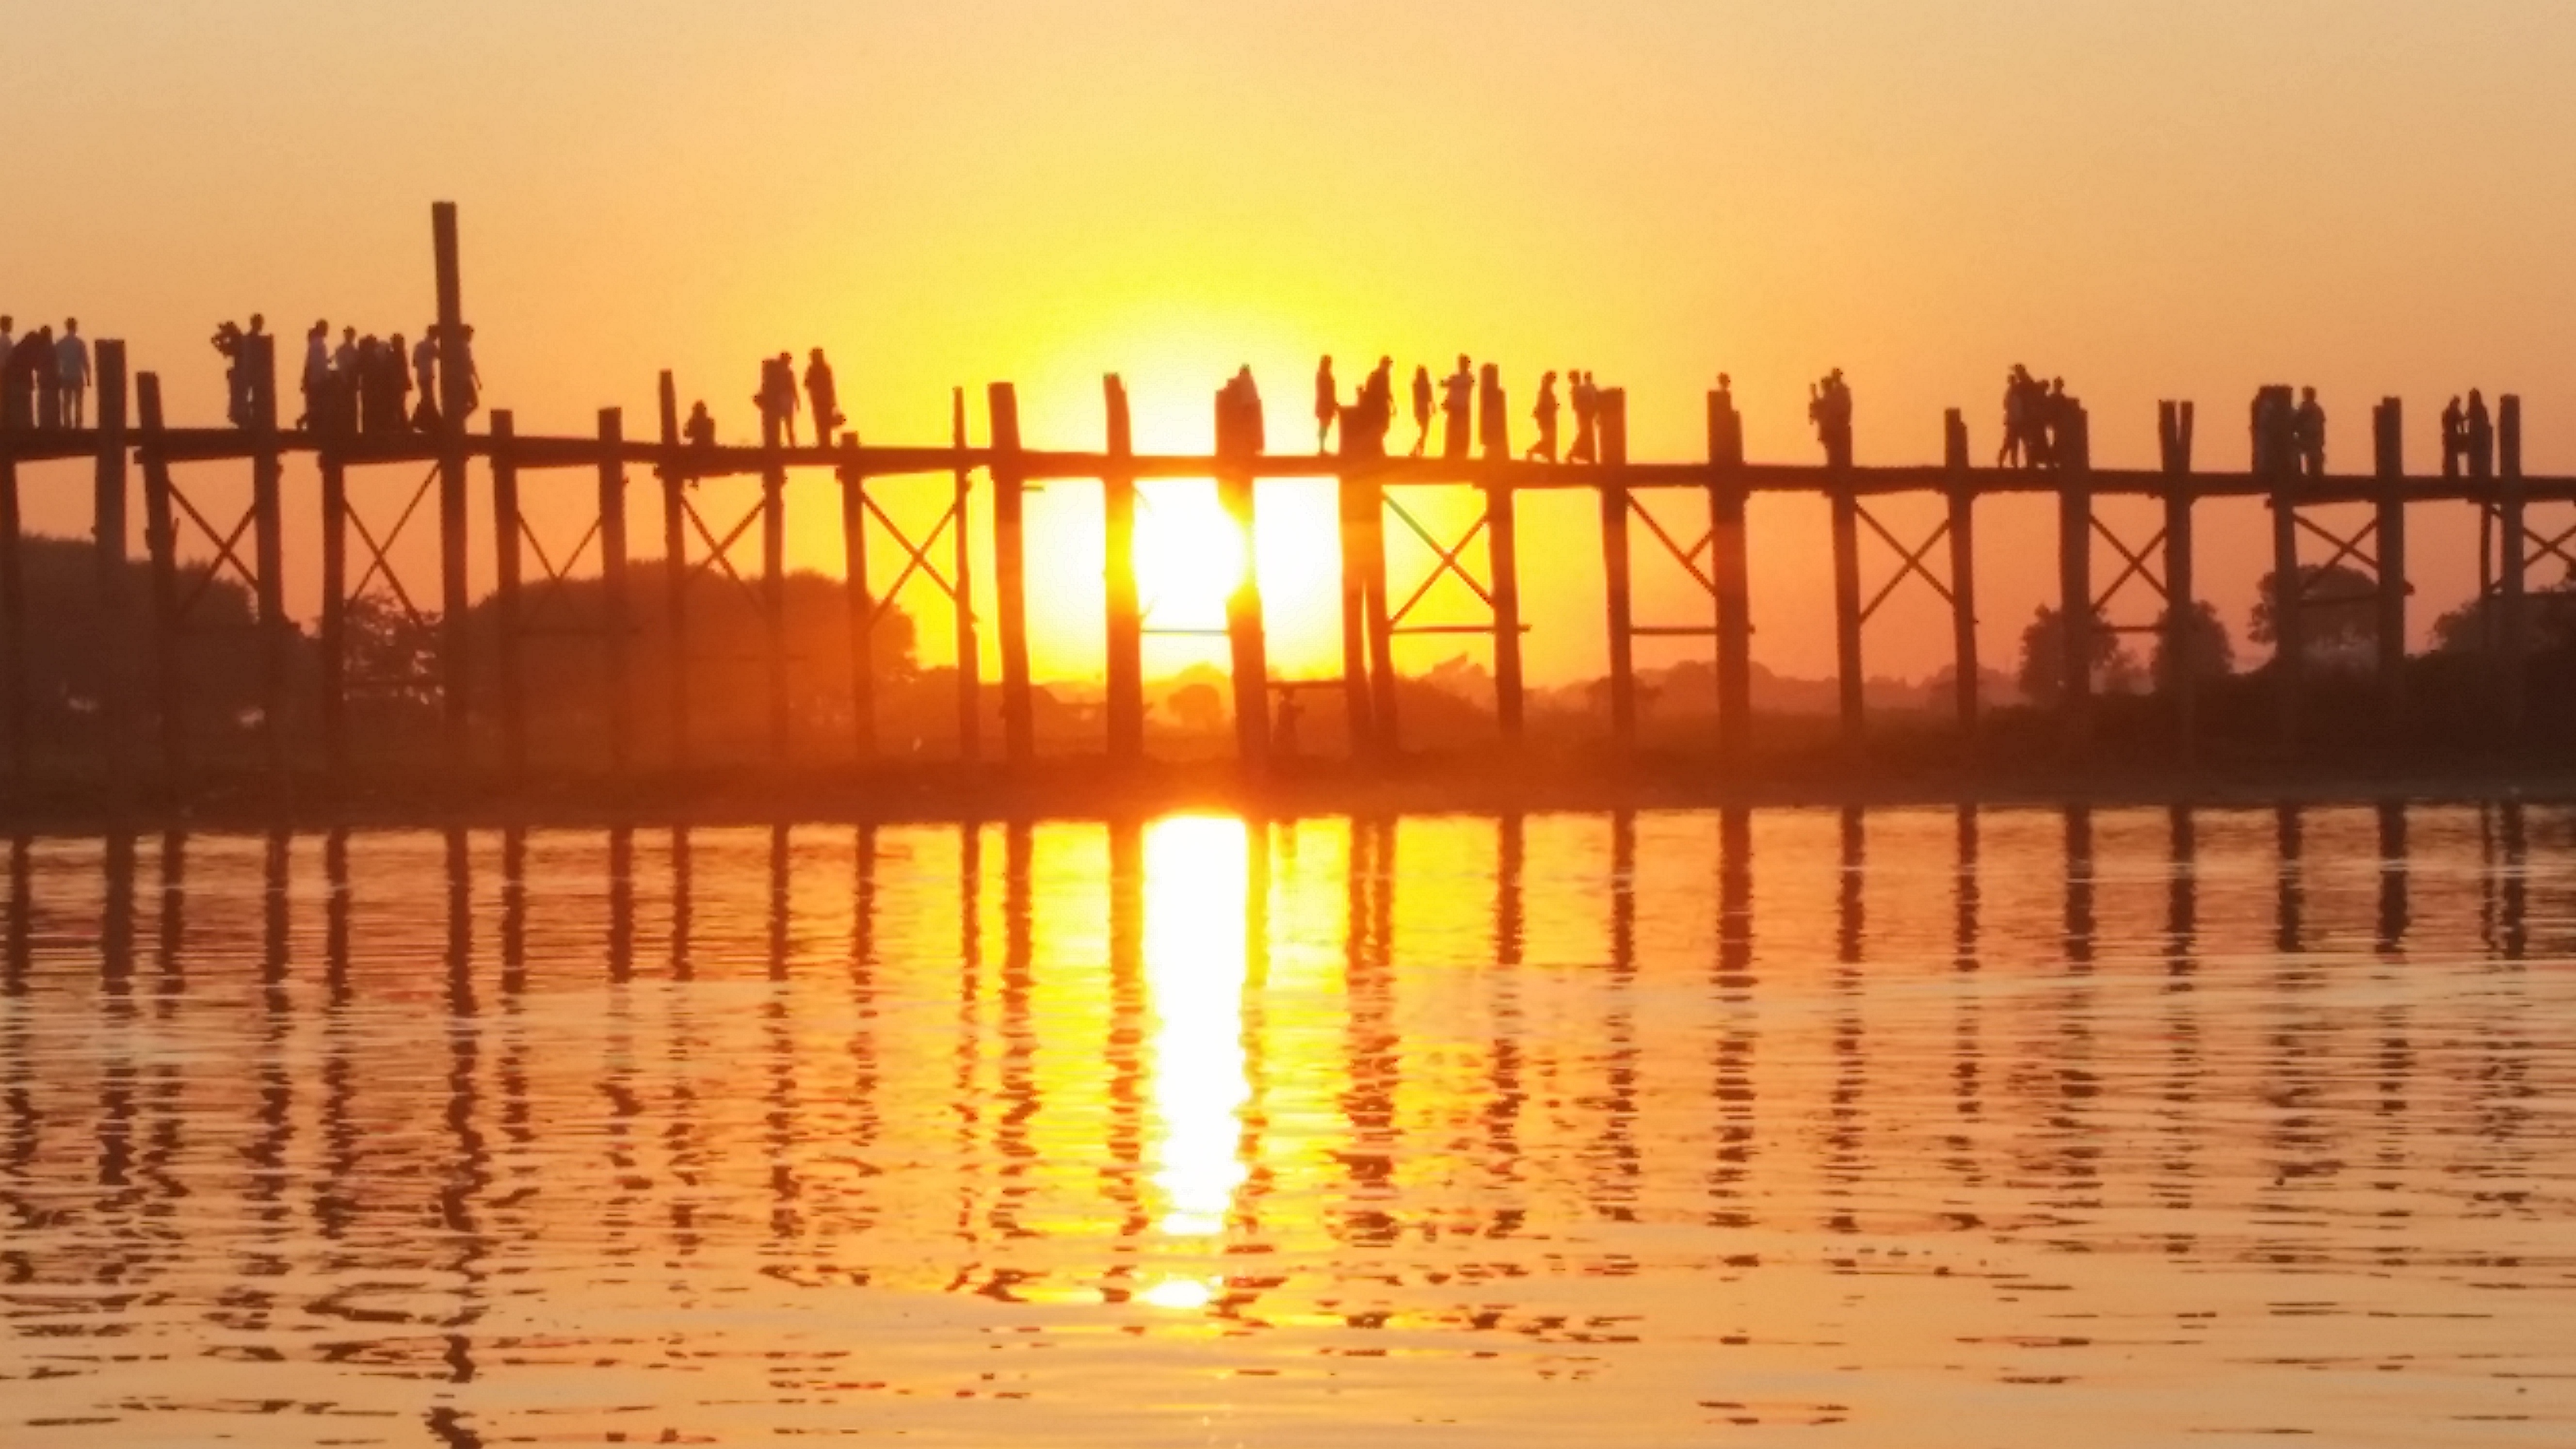
sunrise, sunset, sunlight, morning, dawn, dusk, evening, reflection, afterglow